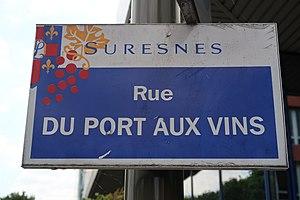
Plaque de la rue du Port-aux-Vins à Suresnes (Hauts-de-Seine).
L'histoire de Suresnes, commune de la banlieue ouest de Paris, est particulièrement liée à sa position géographique singulière, entre la Seine et le mont Valérien, l'un des points les plus élevés de l'agglomération parisienne. Ses activités économiques se développent ainsi historiquement en lien avec cet environnement, de la pêche sur le fleuve, en passant par la culture de la vigne sur les coteaux, l'industrie automobile et aéronautique le long de la Seine et, depuis la création du centre d'affaires de La Défense dans les communes voisines de Courbevoie et de Puteaux, par l'accueil de sièges de grandes entreprises.